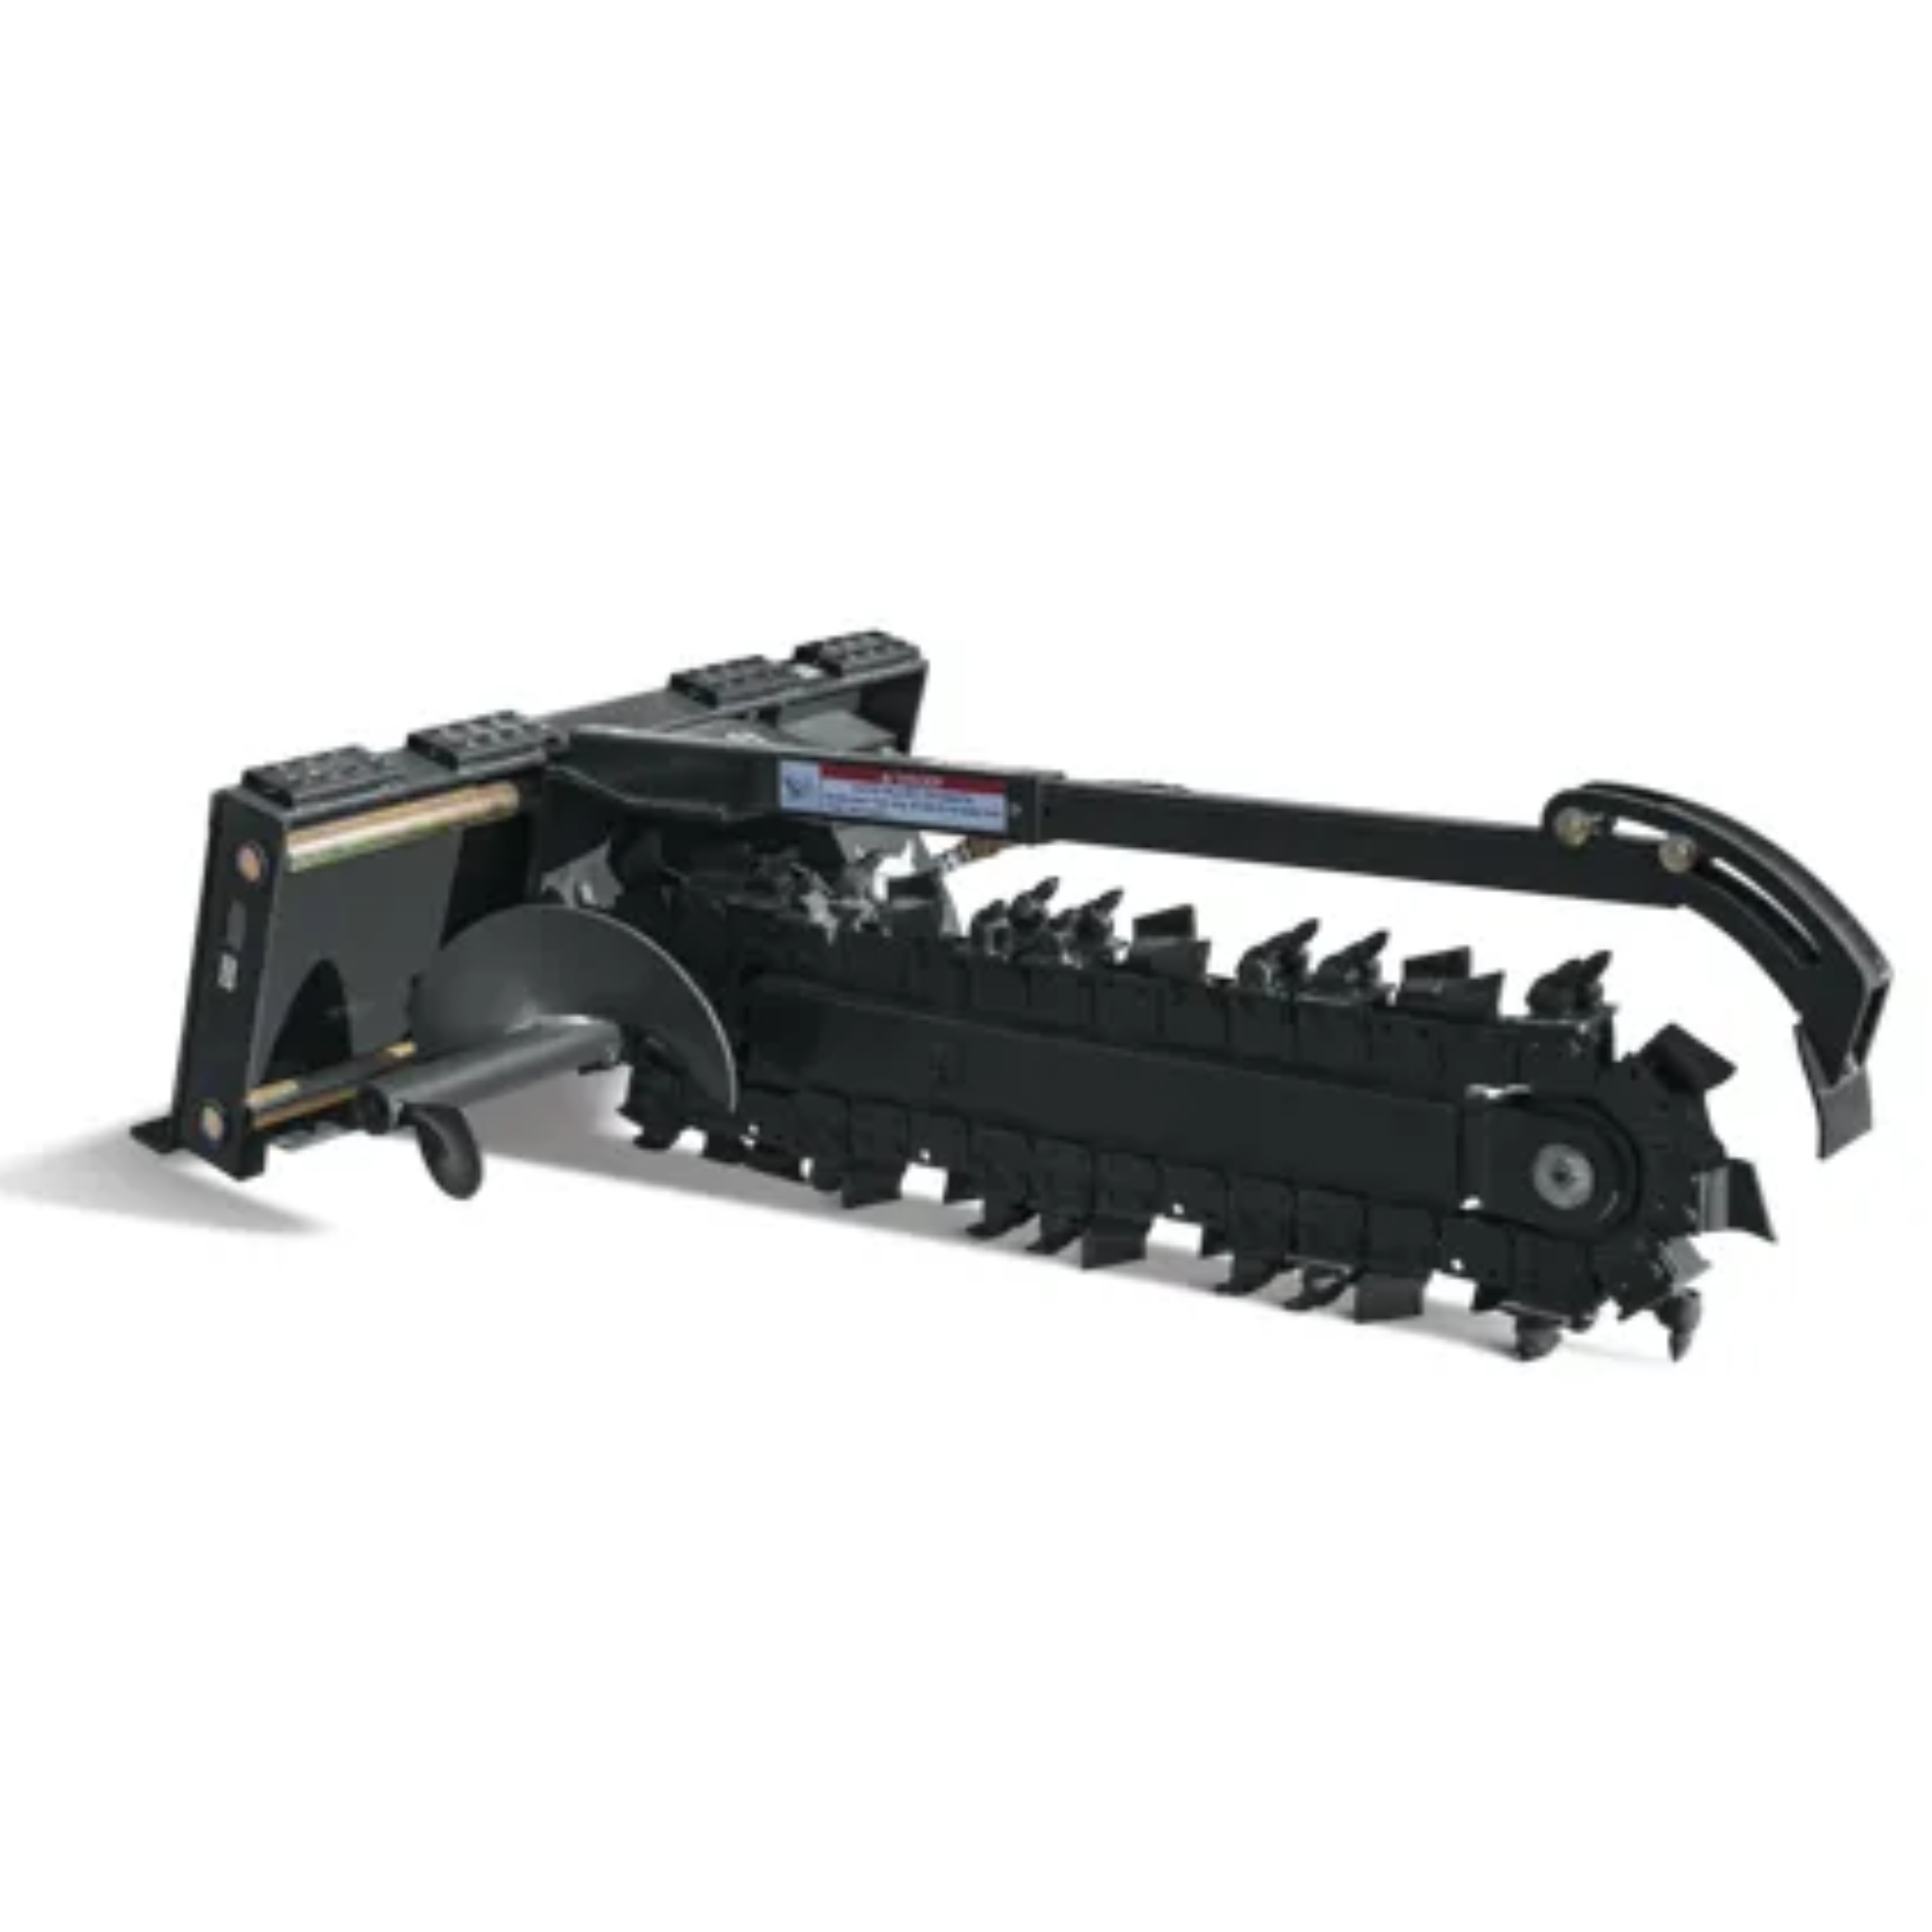
BOBCAT LT113 TRENCHER
Brand: Bobcat
Description: Cut into the ground and create a trench through all soil conditions. Designed with the power and strength to dig in even the toughest, rocky soil types. Use the side-shift feature to dig a trench close to buildings and other objects. Easy to use and built for improved trench digging and greater reliability. Ideal attachment for maintenance crews, municipalities, landscaping contractors and rental facilities Features: Auger: Designed with a large diameter, the auger moves material from the side of the trench, limiting the amount of spoil falling back into the trench. Grease Cylinder Tensioning: Quickly and easily adjust your chain to the proper tension. Crumber: Standard on each trencher model, the crumber helps remove soil from the trench and provide a clean, smooth trench bottom. Reverse Rotation: All trencher models are capable of momentarily reversing the chain direction to minimize stalling. Narrow Frame Width: The LT112 – LT414 models are narrow enough to fit into a pickup box for easy transport. Powerful Operation: From black dirt to gravel, the powerful operation of the trencher digs through tough, rocky soil types to build a trench. Side Shift: The side shift provides attachment flexibility when working next to building or objects, allowing the trencher to achieve optimal productivity in all ground conditions and locations. Manual and hydraulic side-shift available, depending on the model. Versatility: Equip the trencher attachment with several different teeth and chain configurations to match soil conditions for maximum digging power. Specifications Operating Weight: 638 lbs Length: 74 in Width: 36 in Auger Diameter: 12 in Frame Width (Standard Equipment): 36 in Maximum Operating Pressure: 3,000 psi Side Shift Travel: 16.1 in Side Shift Type: Manual Chain Tensioning: Grease Cylinder Chain Options: Multiple Flow Range: 9-15 GPM Auger Clearance: 13.8-15.8 in Standard Boom Length: 52.5 in Dig Depth: 36 in Widths Available Min: 4 in Widths Available Max: 8 in Compatible Models: MT100, S70, L23, L28 table { width: 100%; border-collapse: collapse; text-align: center; border: 1px solid black } td, th { border: 1px solid #dddddd; padding: 8px; }
Category: Business & Industrial > Heavy Machinery > Trenchers